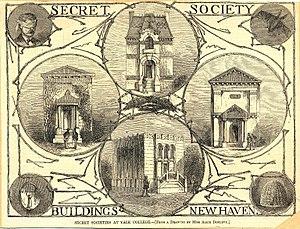
Delta Kappa Epsilon est l'une des plus anciennes fraternités et société secrète d'Amérique du Nord, fondée à l'université Yale en 1844. Elle a pour objectif de rassembler des individus « où le candidat le plus prisé combine en d'égales proportions le gentleman, l'érudit, et le brave gars ».